Red Army Faction

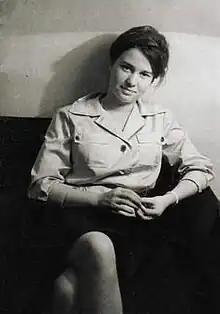
Ulrike Meinhof, 1964

All four of the defendants charged with arson and endangering human life were convicted, for which they were sentenced to three years in prison. In June 1969, however, they were temporarily paroled under an amnesty for political prisoners, but in November of that year, the Federal Constitutional Court demanded that they return to custody. Only Horst Söhnlein complied with the order; the rest went underground and made their way to France, where they stayed for a time in a house owned by prominent French journalist and revolutionary Régis Debray, famous for his friendship with Che Guevara and the theory of guerrilla warfare. Eventually they made their way to Italy, where the lawyer Mahler visited them and encouraged them to return to Germany with him to form an underground guerrilla group.